Arequipa

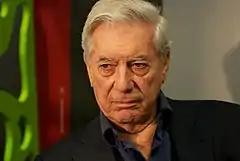
Mario Vargas Llosa (Arequipa, Peru, 28 March 1936). Nobel Prize in Literature 2010

The climate of the city is predominantly dry in winter, autumn and spring due to low atmospheric humidity and a level of precipitation corresponding to that of a desert climate ("BWk", according to the Köppen climate classification). On average, Arequipa has 300 days of sunshine each year. Typically, temperatures neither exceed nor drop below . The wet season lasts from December to March and is marked by the presence of clouds in the afternoon and low rainfall. In winter (June and July), the temperature drops to an average of .